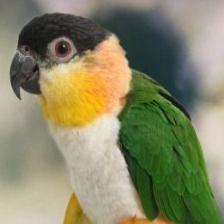
Species: BLACK HEADED CAIQUE
Scientific name: PIONITES MELANOCEPHALUS